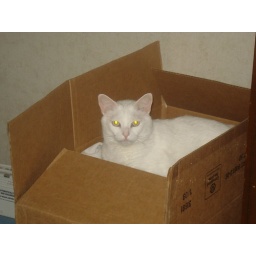
i discovered the cat in a packed box hehe